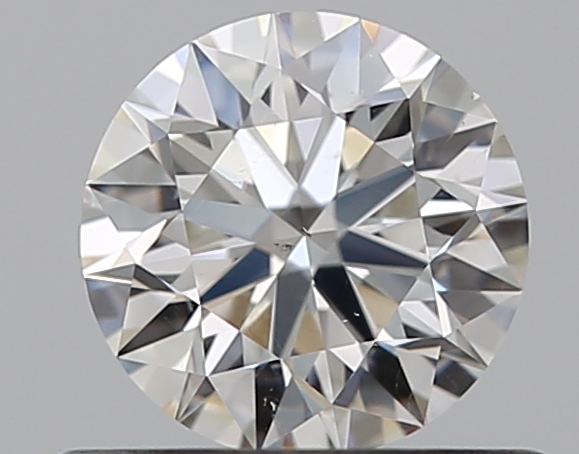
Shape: round
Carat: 0.5
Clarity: SI1
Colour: G
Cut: EX
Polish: EX
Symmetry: EX
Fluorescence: N
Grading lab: GIA
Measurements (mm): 5.07 x 5.09 x 3.16